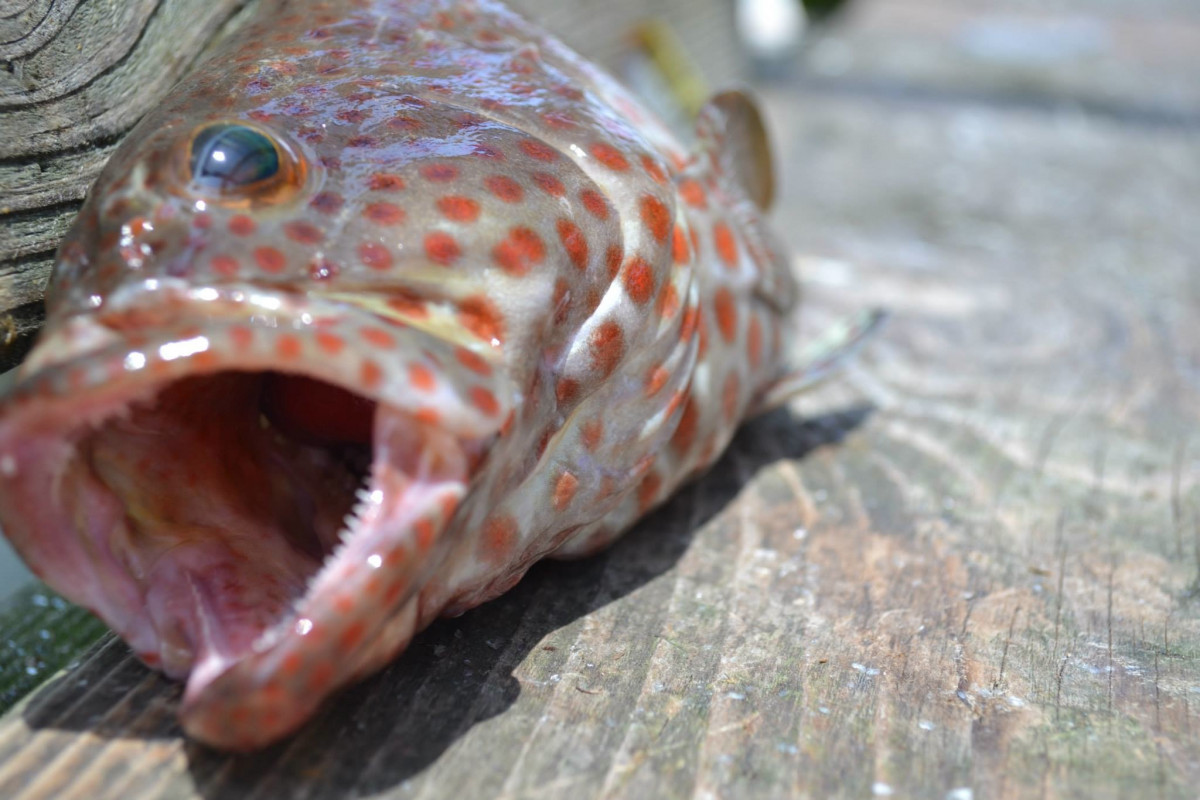
Tags: close up, food, seafood, invertebrate